Neptune (Pajou)

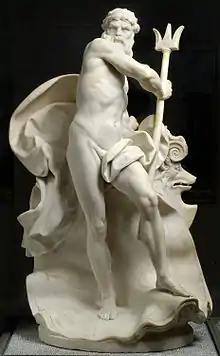

Neptune, Neptune Calming the Waves or Irritated Neptune is a 1767 marble sculpture of Neptune by the French artist Augustin Pajou, now in the Museum of Fine Arts of Lyon. He produced a terracotta modello for the work.